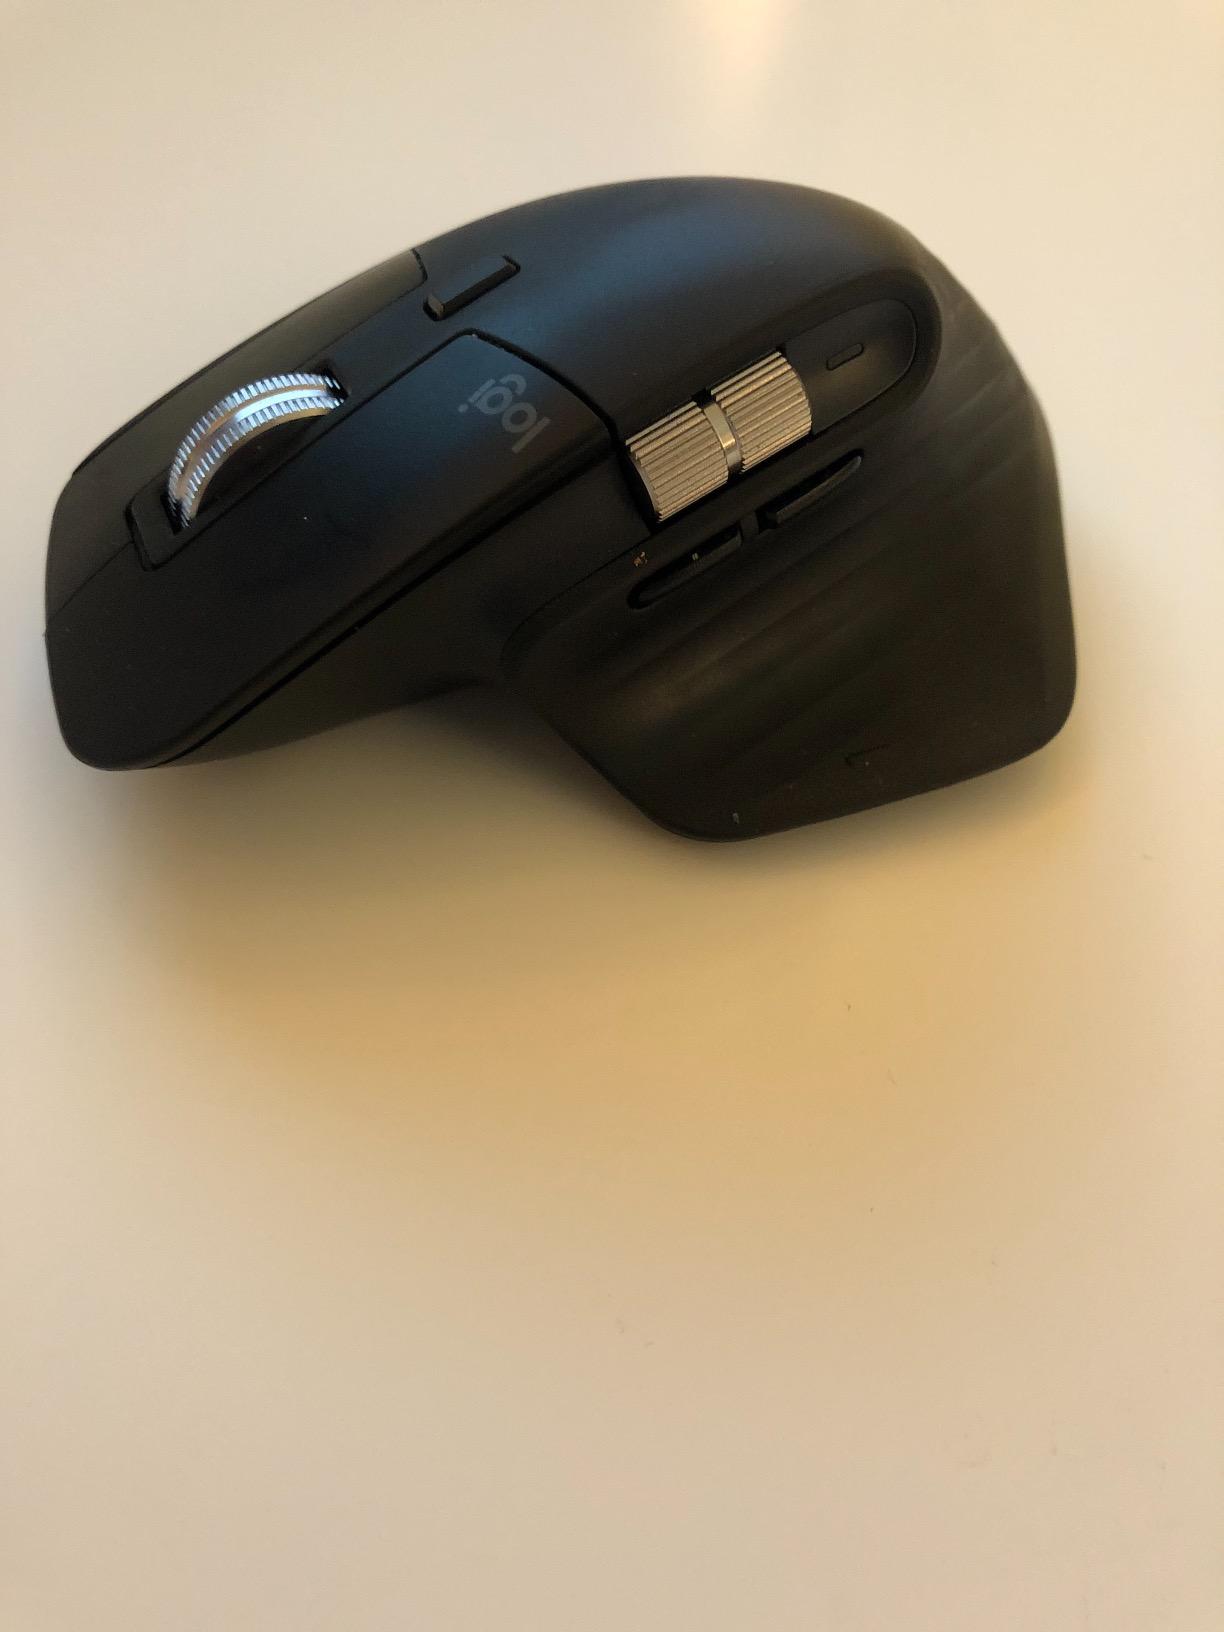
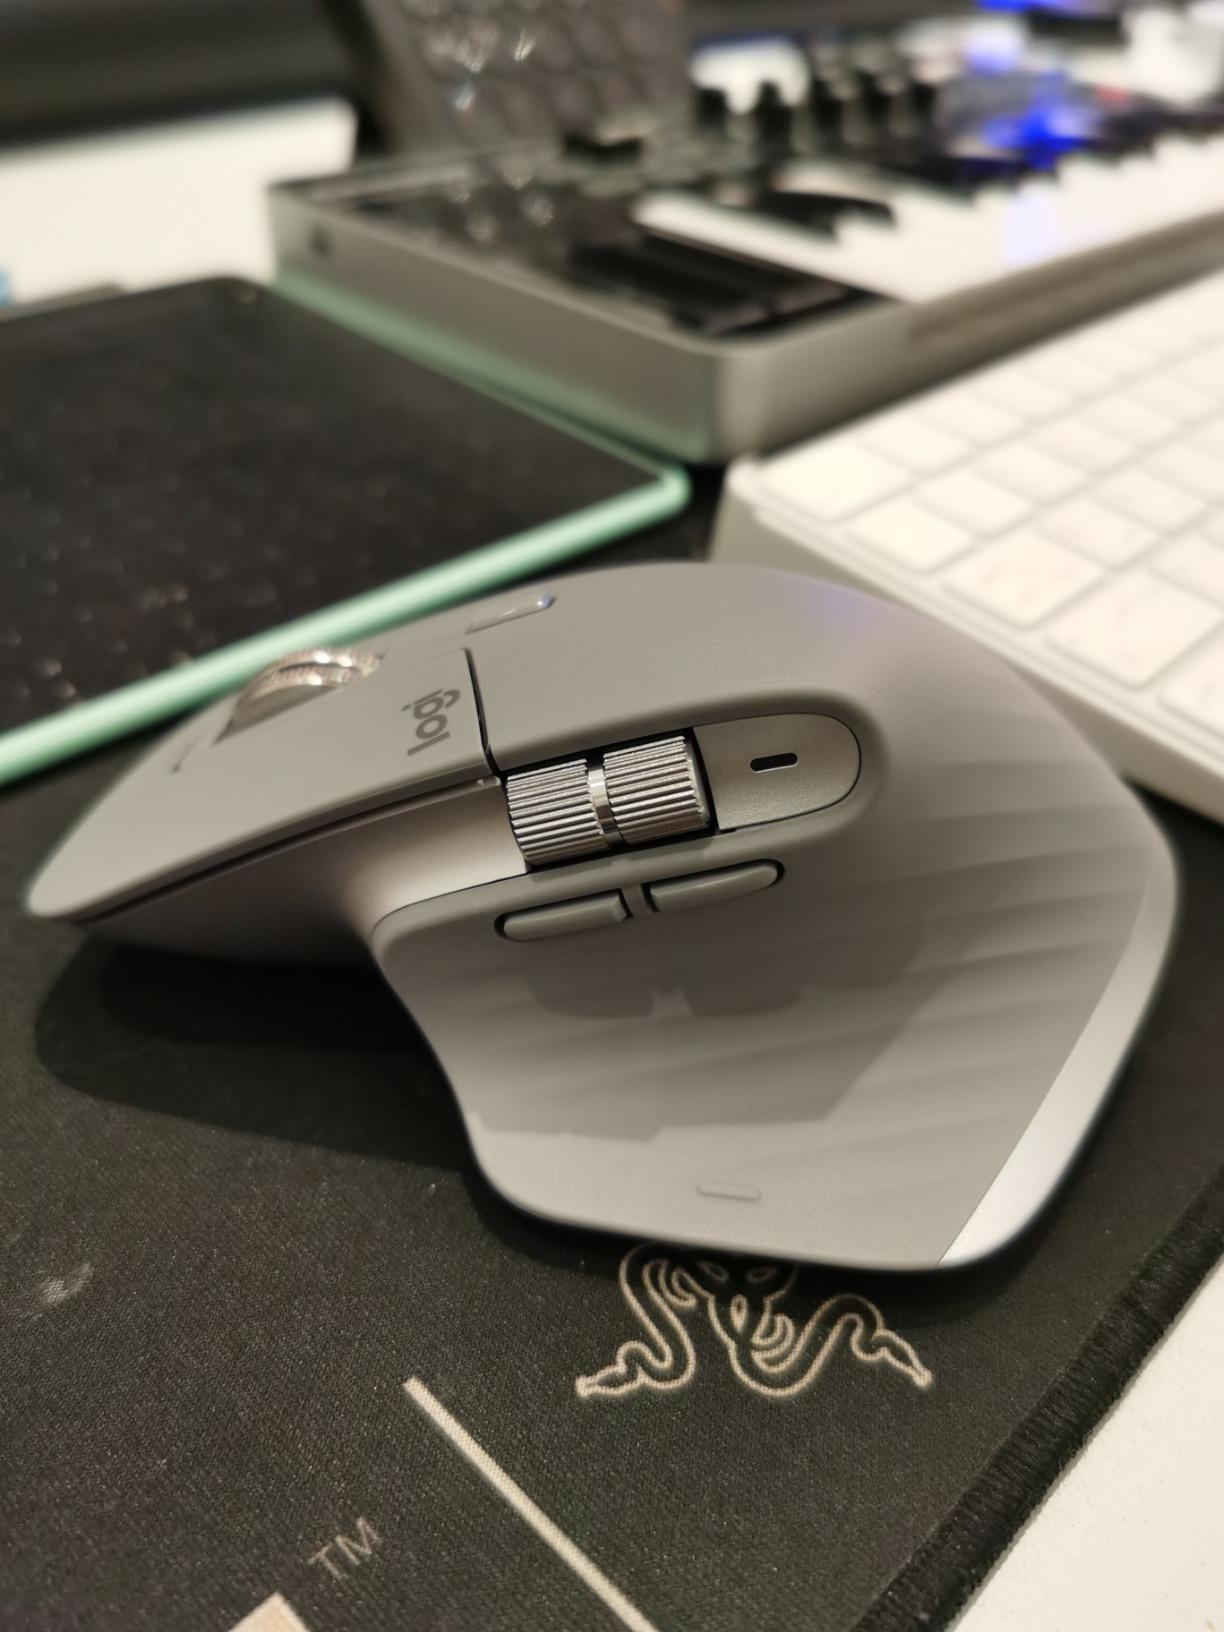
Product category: mouse
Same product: no